Lakeshore, Bristol

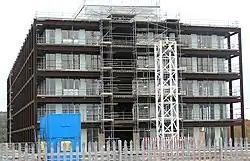
Building work to convert the old Imperial Tobacco Headquarters into flats

Urban Splash acquired the site in 2003 for £45 million, with £17.5 million of financial support from the Homes and Communities Agency. It received planning permission in 2006. Redevelopment commenced in 2007 and was slowed in October 2008 due to the economic crisis. Following a successful Kickstart Housing Delivery application, work restarted in February 2010 and is progressing to be finished by end of 2012. As of 19 February 2015, Urban Splash sold the freehold of the site to Adriatic Land 3 Limited.